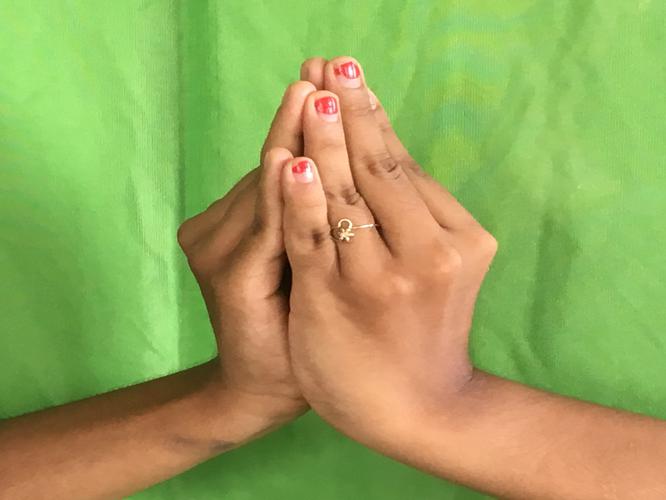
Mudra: Kapotham
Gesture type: double_hand